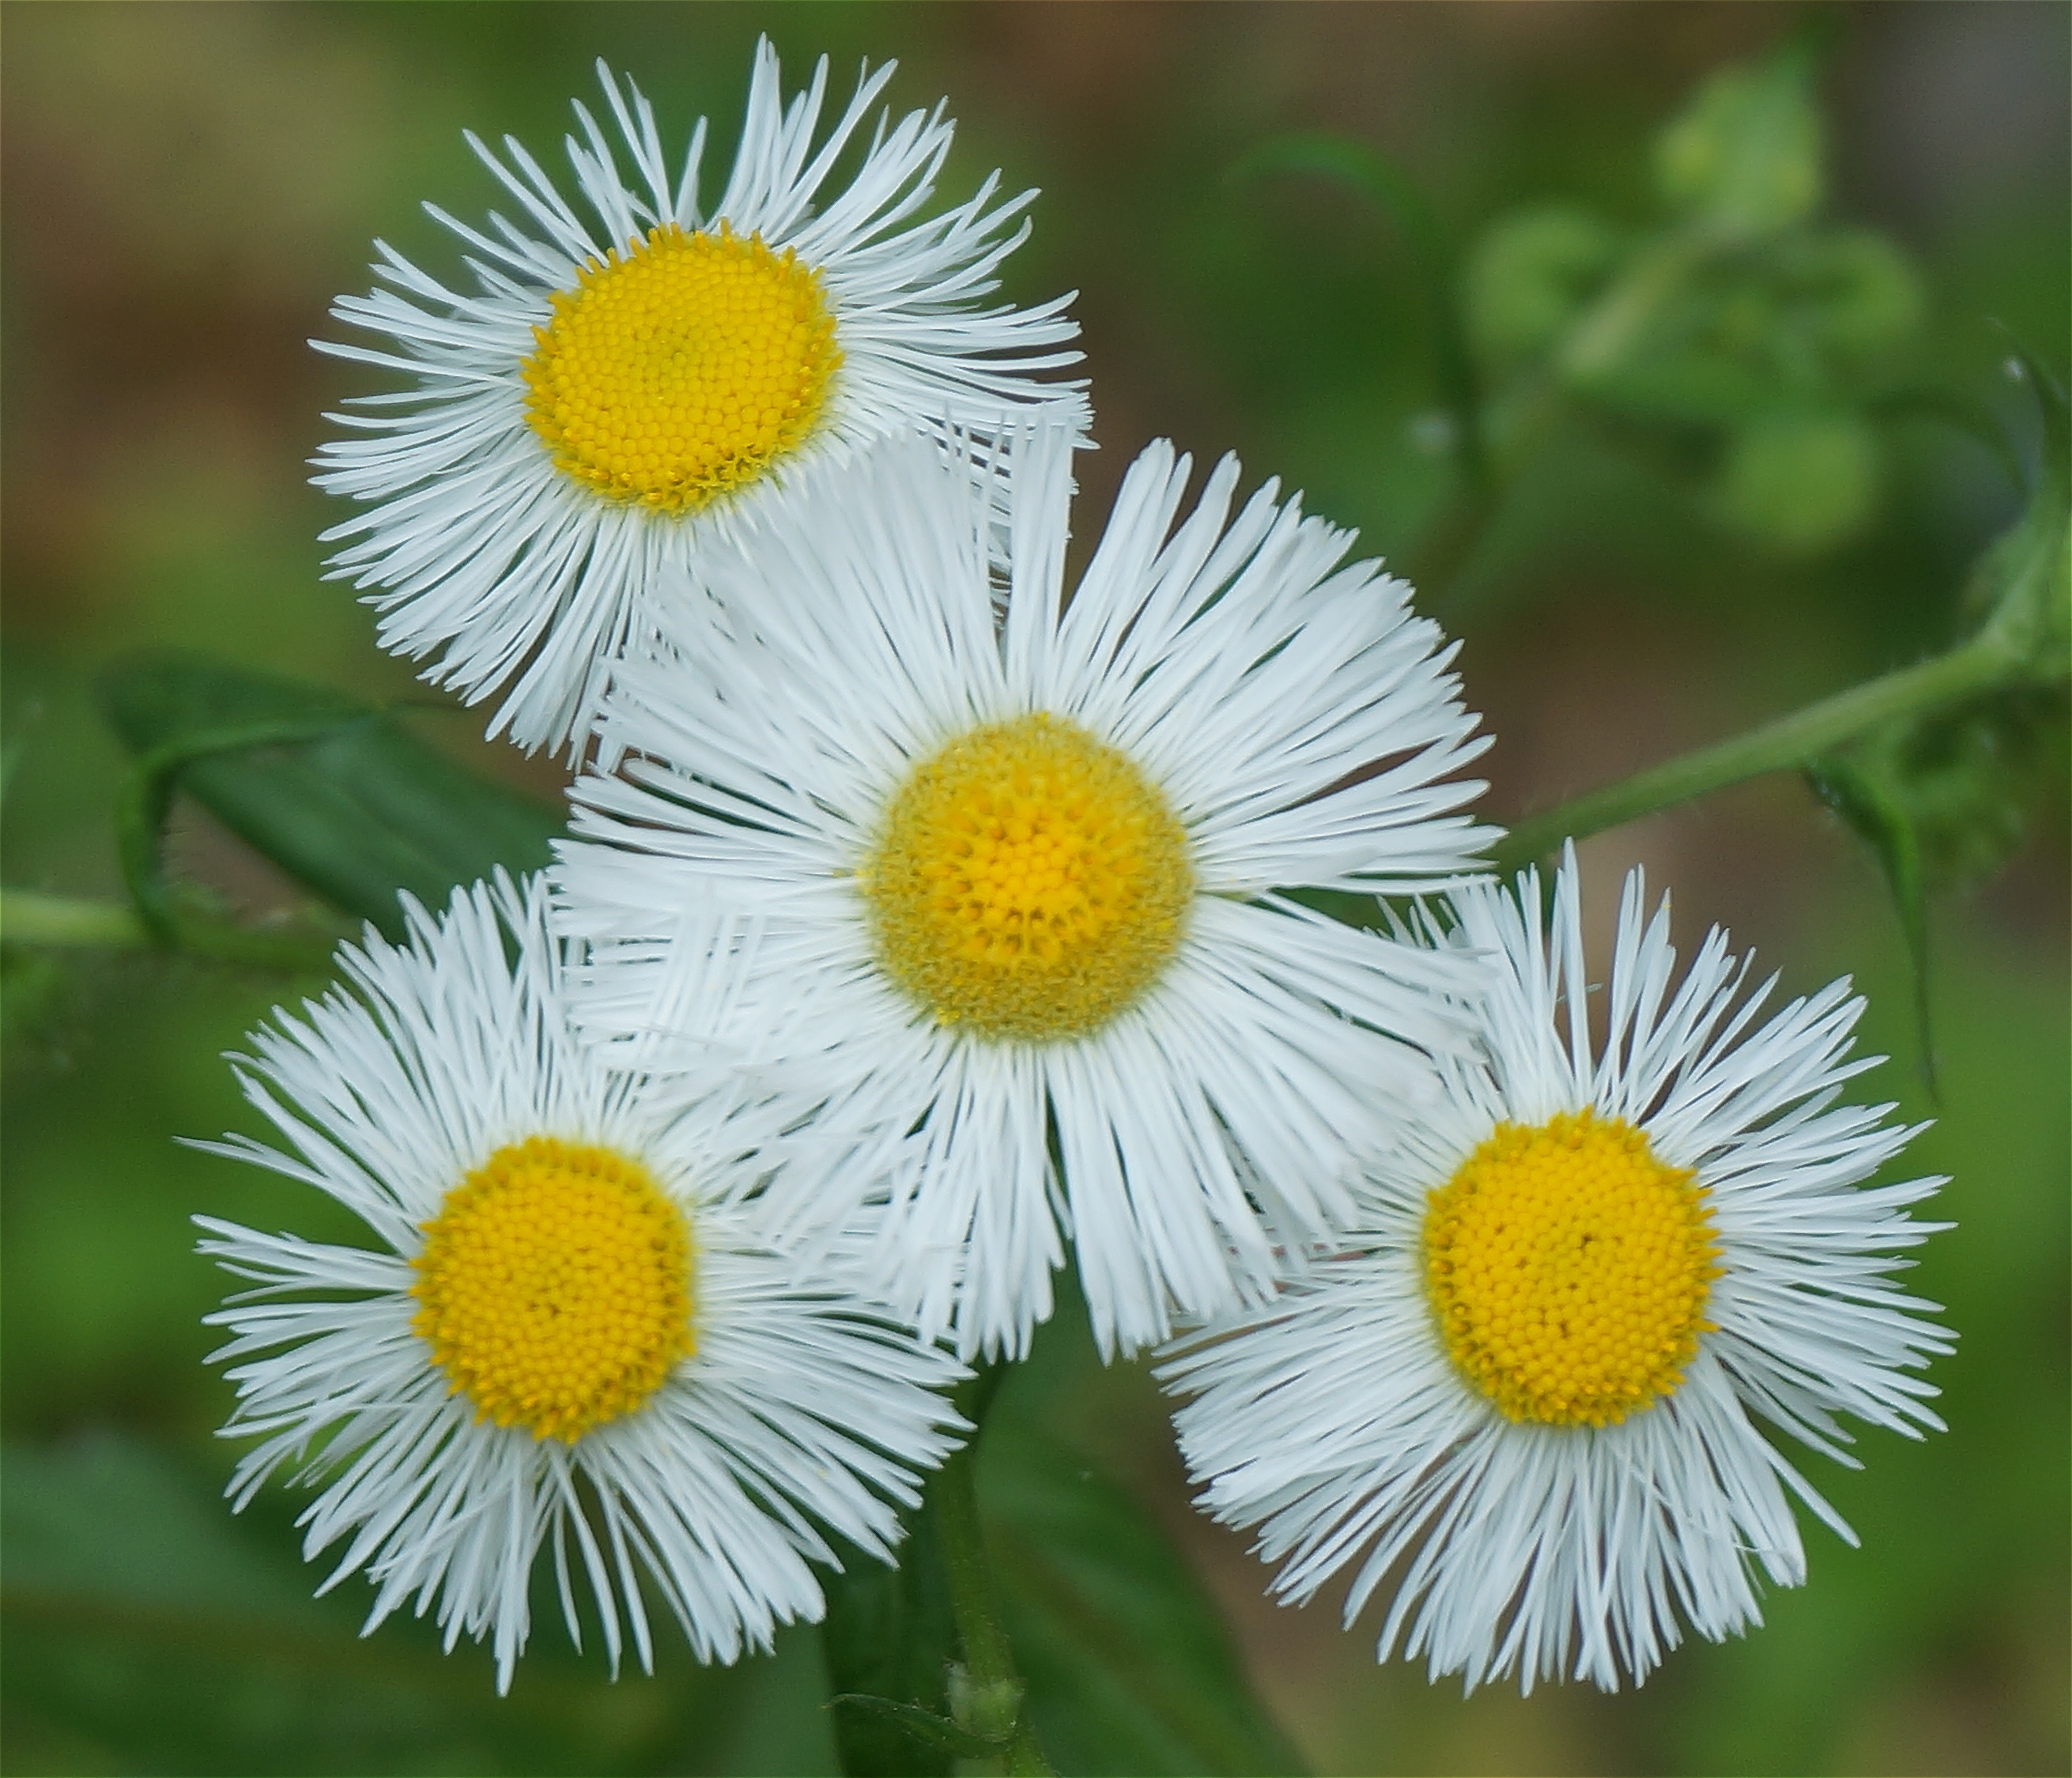
nature, plant, white, dandelion, flower, petal, daisy, spring, botany, yellow, garden, flora, plants, wildflower, flowers, close up, fleabane, macro photography, flowering plant, daisy family, oxeye daisy, annual plant, plant stem, land plant, chamaemelum nobile, marguerite daisy